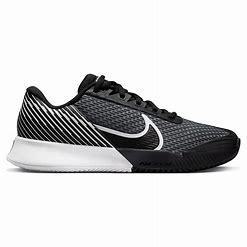
Brand: Nike
Model: Court Air Zoom Vapor Pro 2